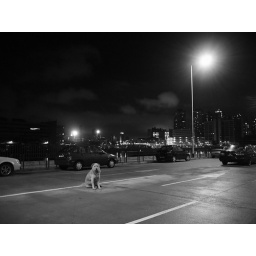
A dog under street light